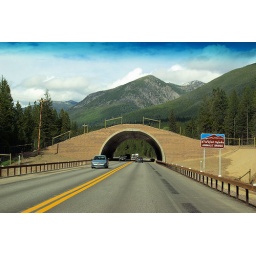
animal bridge across US 93 in Montana